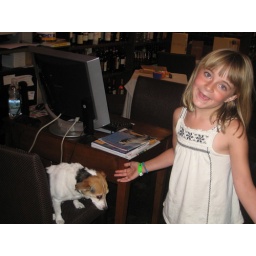
This dog literally sits in the host chair at the restaurant and the employees call him 'The Host.' Rome, Italy